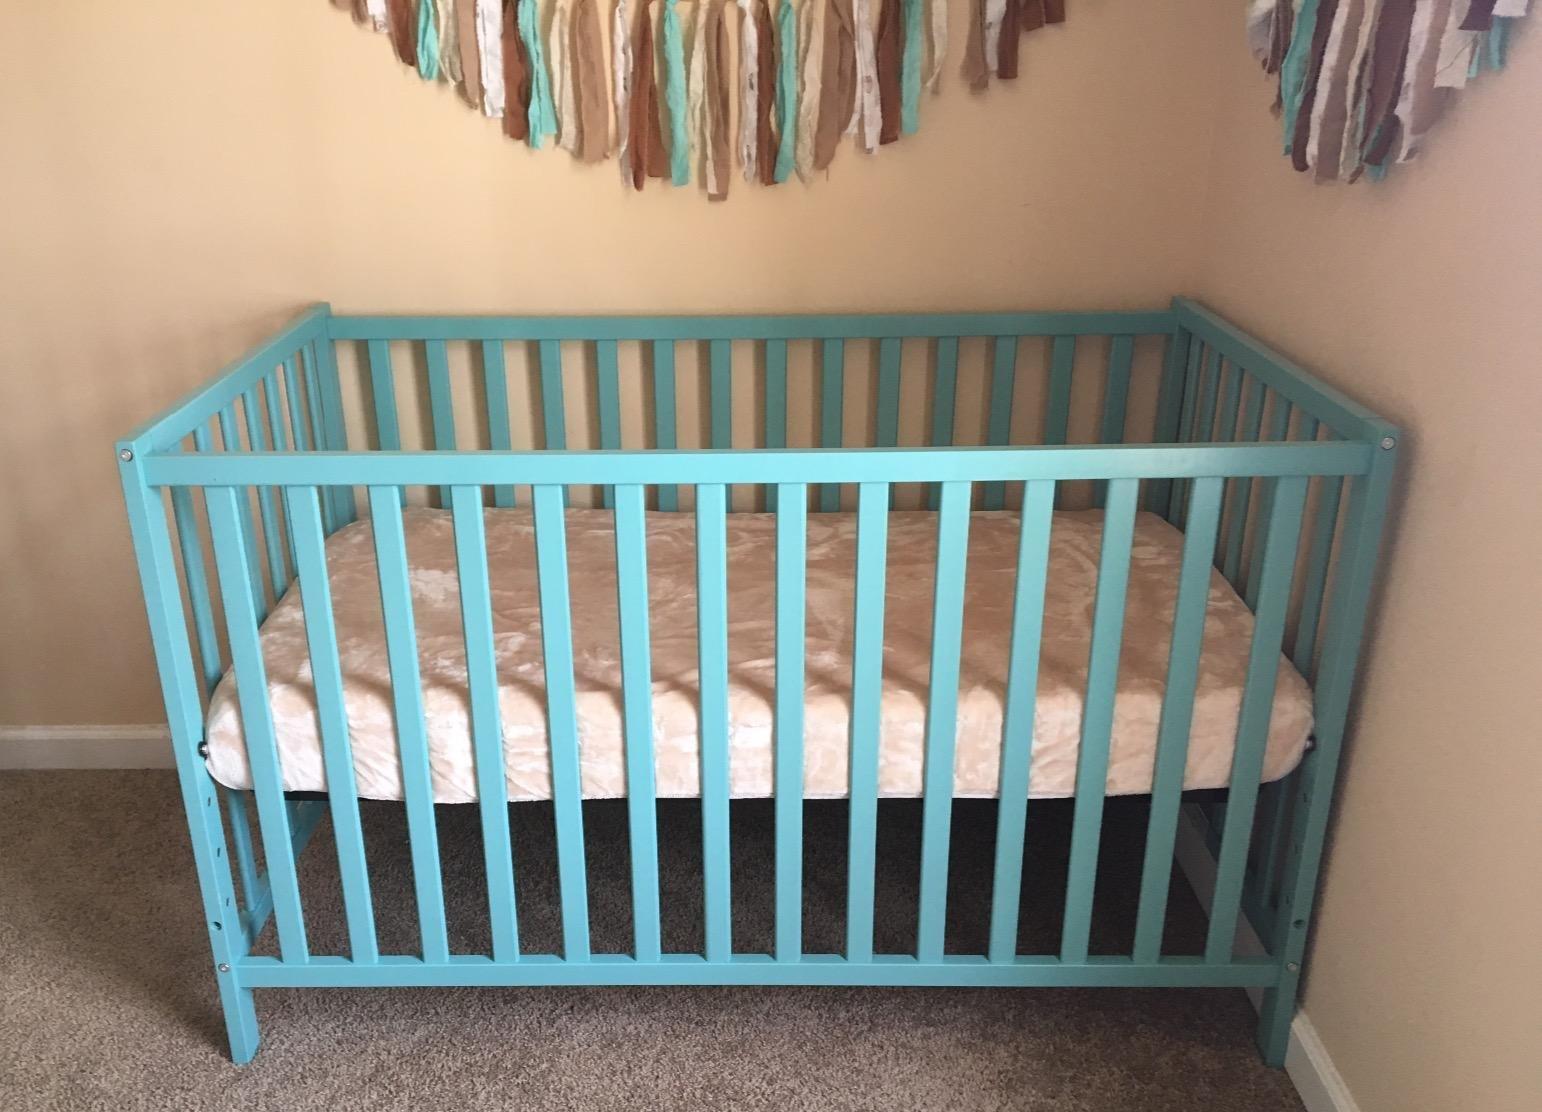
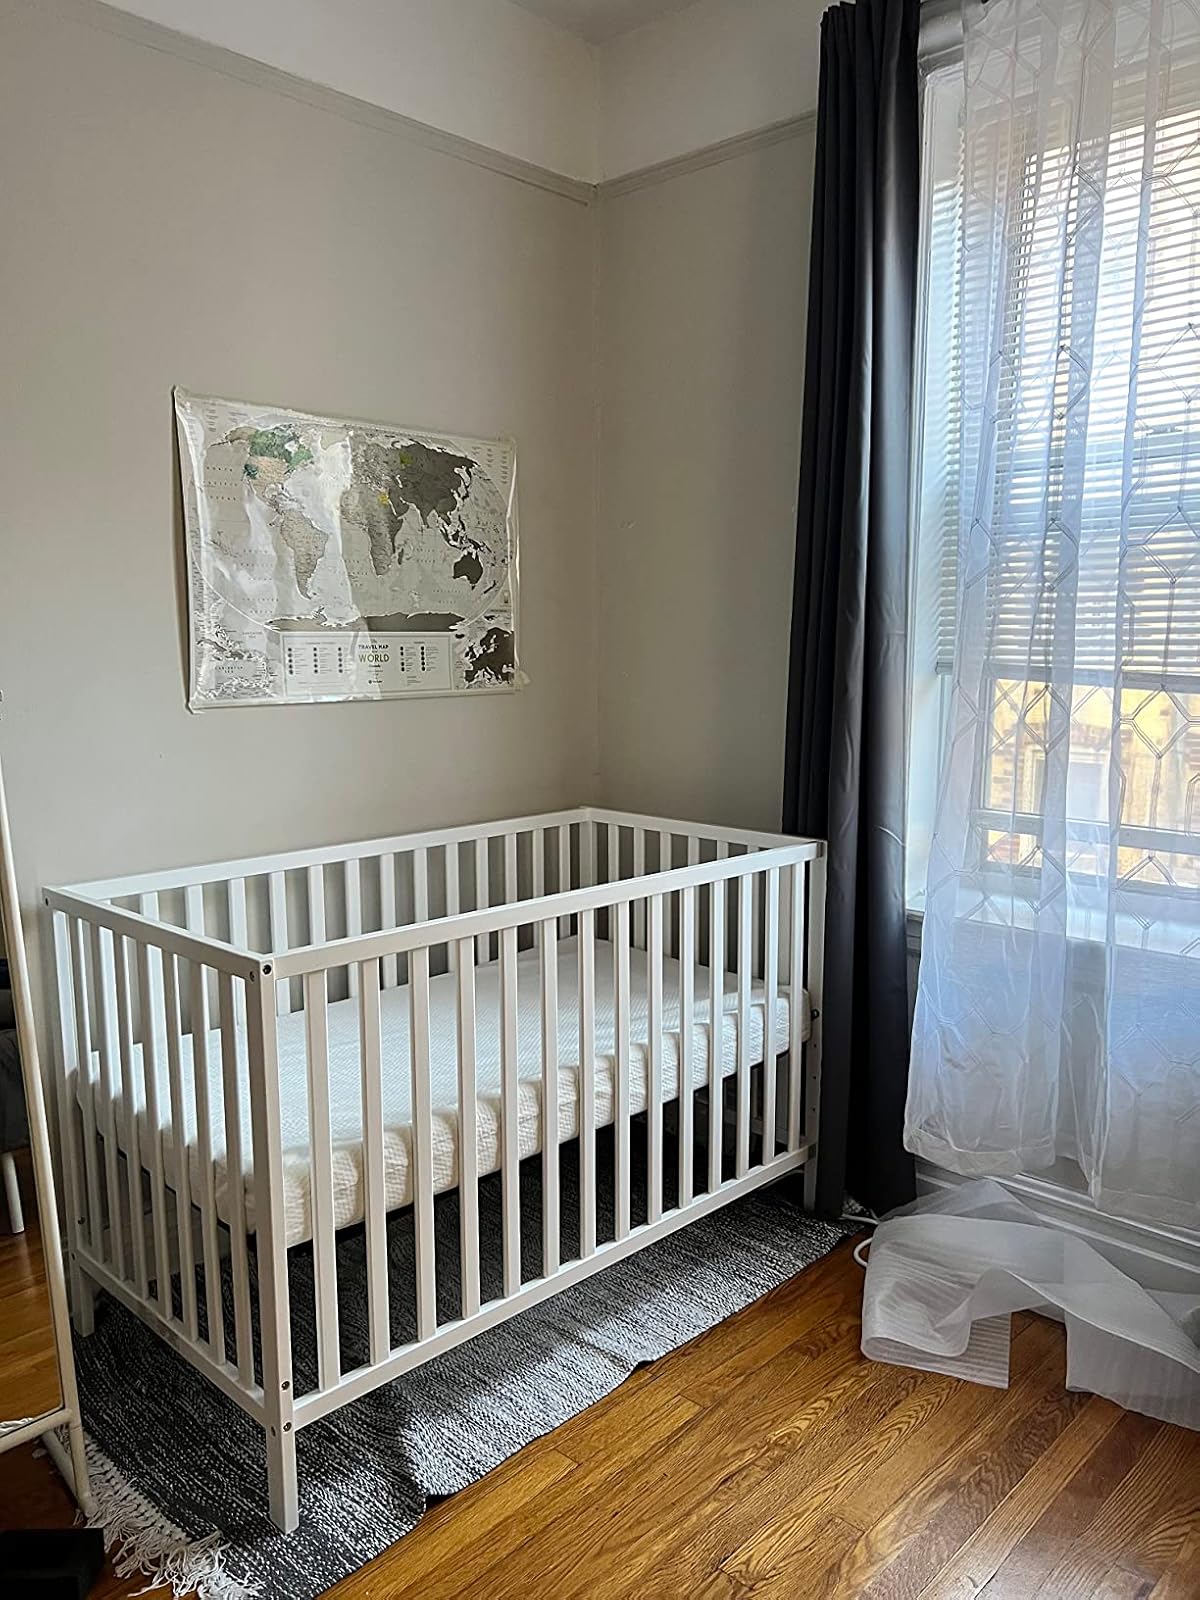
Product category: products_crib
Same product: no